Idaho Batholith ecoregion

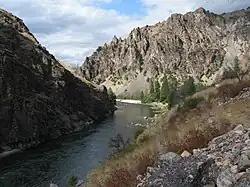
Salmon River

The Idaho Batholith ecoregion is a Level III ecoregion designated by the United States Environmental Protection Agency (EPA) in the U.S. states of Idaho and Montana. It is contained within the following biomes (or major habitat types) designated by the World Wild Fund for Nature (WWF): temperate coniferous forests; temperate grasslands, savannas, and shrublands; and deserts and xeric shrublands.